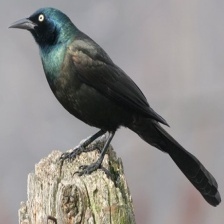
Species: COMMON GRACKLE
Scientific name: QUISCALUS QUISCULA